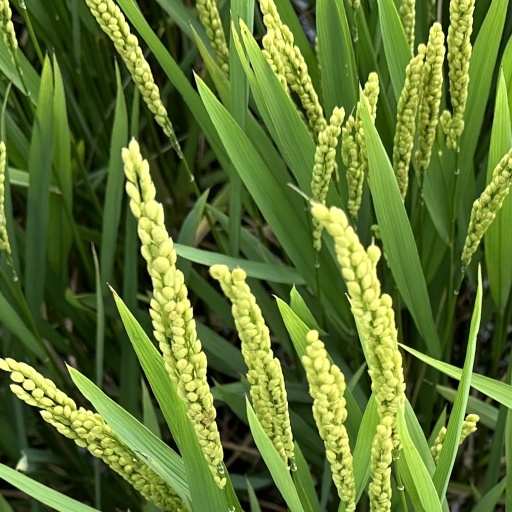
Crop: rice